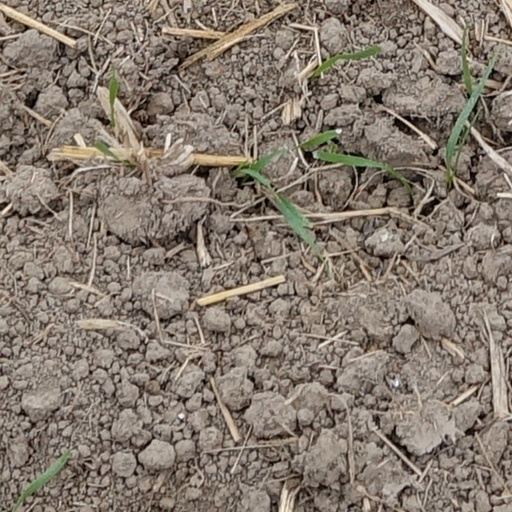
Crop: wheat